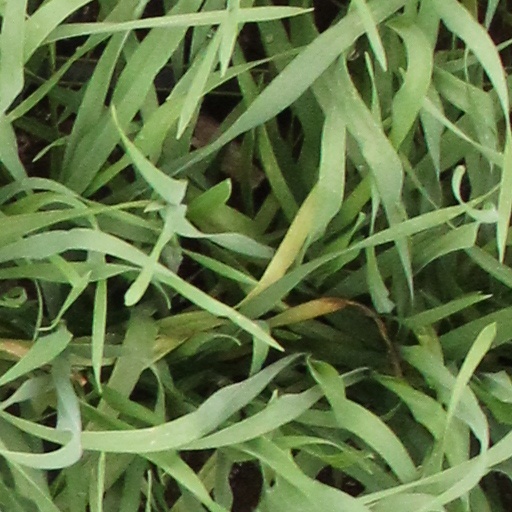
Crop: wheat